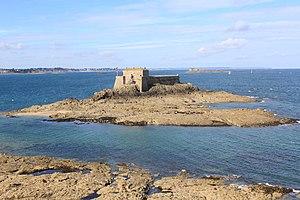
Fort du Petit Bé vu depuis du Grand Bé
L'île du Petit Bé et son fort se situent à quelques centaines de mètres des remparts de Saint-Malo et à quelques dizaines de mètres du Grand Bé.
Saint-Malo est une commune française située en Bretagne, dans le département d'Ille-et-Vilaine, et le principal port de la côte nord de Bretagne. Le secteur touristique y est également très développé.